Hautefaye case

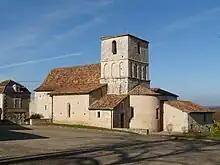
Hautefaye church.

The calcinated body of Alain de Monéys was laid between two sheets in the Hautefaye church. On the evening of August 16, Dr. Roby-Pavillon, who had performed the autopsy, wrote a report describing the body's condition: "Corpse almost entirely carbonized and lying on its back, face slightly turned towards the sky on the left, lower limbs spread, right hand stiffened above the head, as if to implore, left hand brought towards the corresponding shoulder and spread out, as if to ask for mercy; facial features expressing pain, trunk twisted and brought backwards". From the examination of the body, the doctor established that he had been burned while alive and had died as a result of asphyxia and burns, and that he had previously been injured by blunt, sharp and pungent objects. The skull wound was inflicted by an individual posted behind Monéys, while the latter was standing, and he was dragged while still alive. Roby-Pavillon concluded that "the combination of these injuries would inevitably have led to death".